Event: Nepal Earthquake
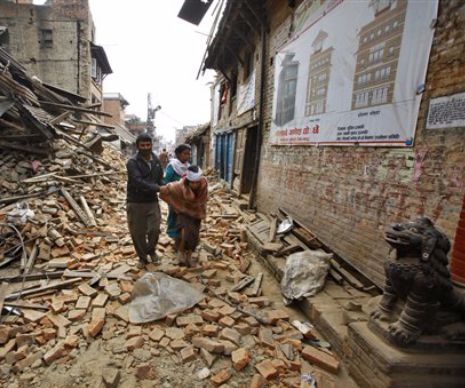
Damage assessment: damage